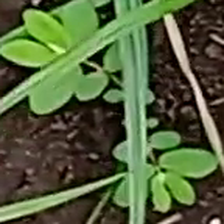
Weed species: Sicklepod_(Senna obtusifolia)